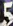
Number: 5